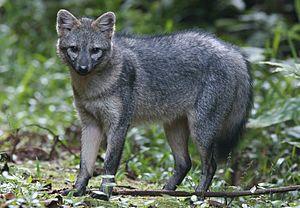
Cette liste commentée recense la mammalofaune en Guyane. Elle répertorie les espèces de mammifères guyanais actuels et celles qui ont été récemment classifiées comme éteintes. Cette liste comporte 250 espèces réparties en douze ordres et 43 familles, dont quatre sont « en danger », sept sont « vulnérables », cinq sont « quasi menacées » et 27 ont des « données insuffisantes » pour être classées.
La province de Misiones est une province d'Argentine située dans le nord-est du pays. Elle est bordée à l'ouest par le Paraguay, à l'est du nord au sud par le Brésil et au sud-ouest par la province de Corrientes.
L'appellation chien sauvage est un nom vulgaire attribué à certaines espèces de Canidae, qui est une famille de carnivores. Répartis sur différents continents, ils désignent des canidés non domestiqués. Ils ne sont pas directement apparentés entre eux et sont assez différents du Chien proprement dit. Ils sont donc à distinguer des chiens errants, ces chiens domestiques ayant été abandonnés de leur foyer ou ayant fui celui-ci. Les espèces concernées sont :